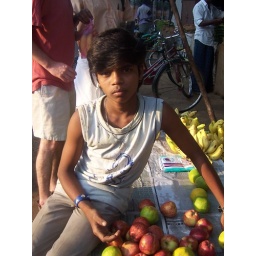
Boy selling fruit in the market